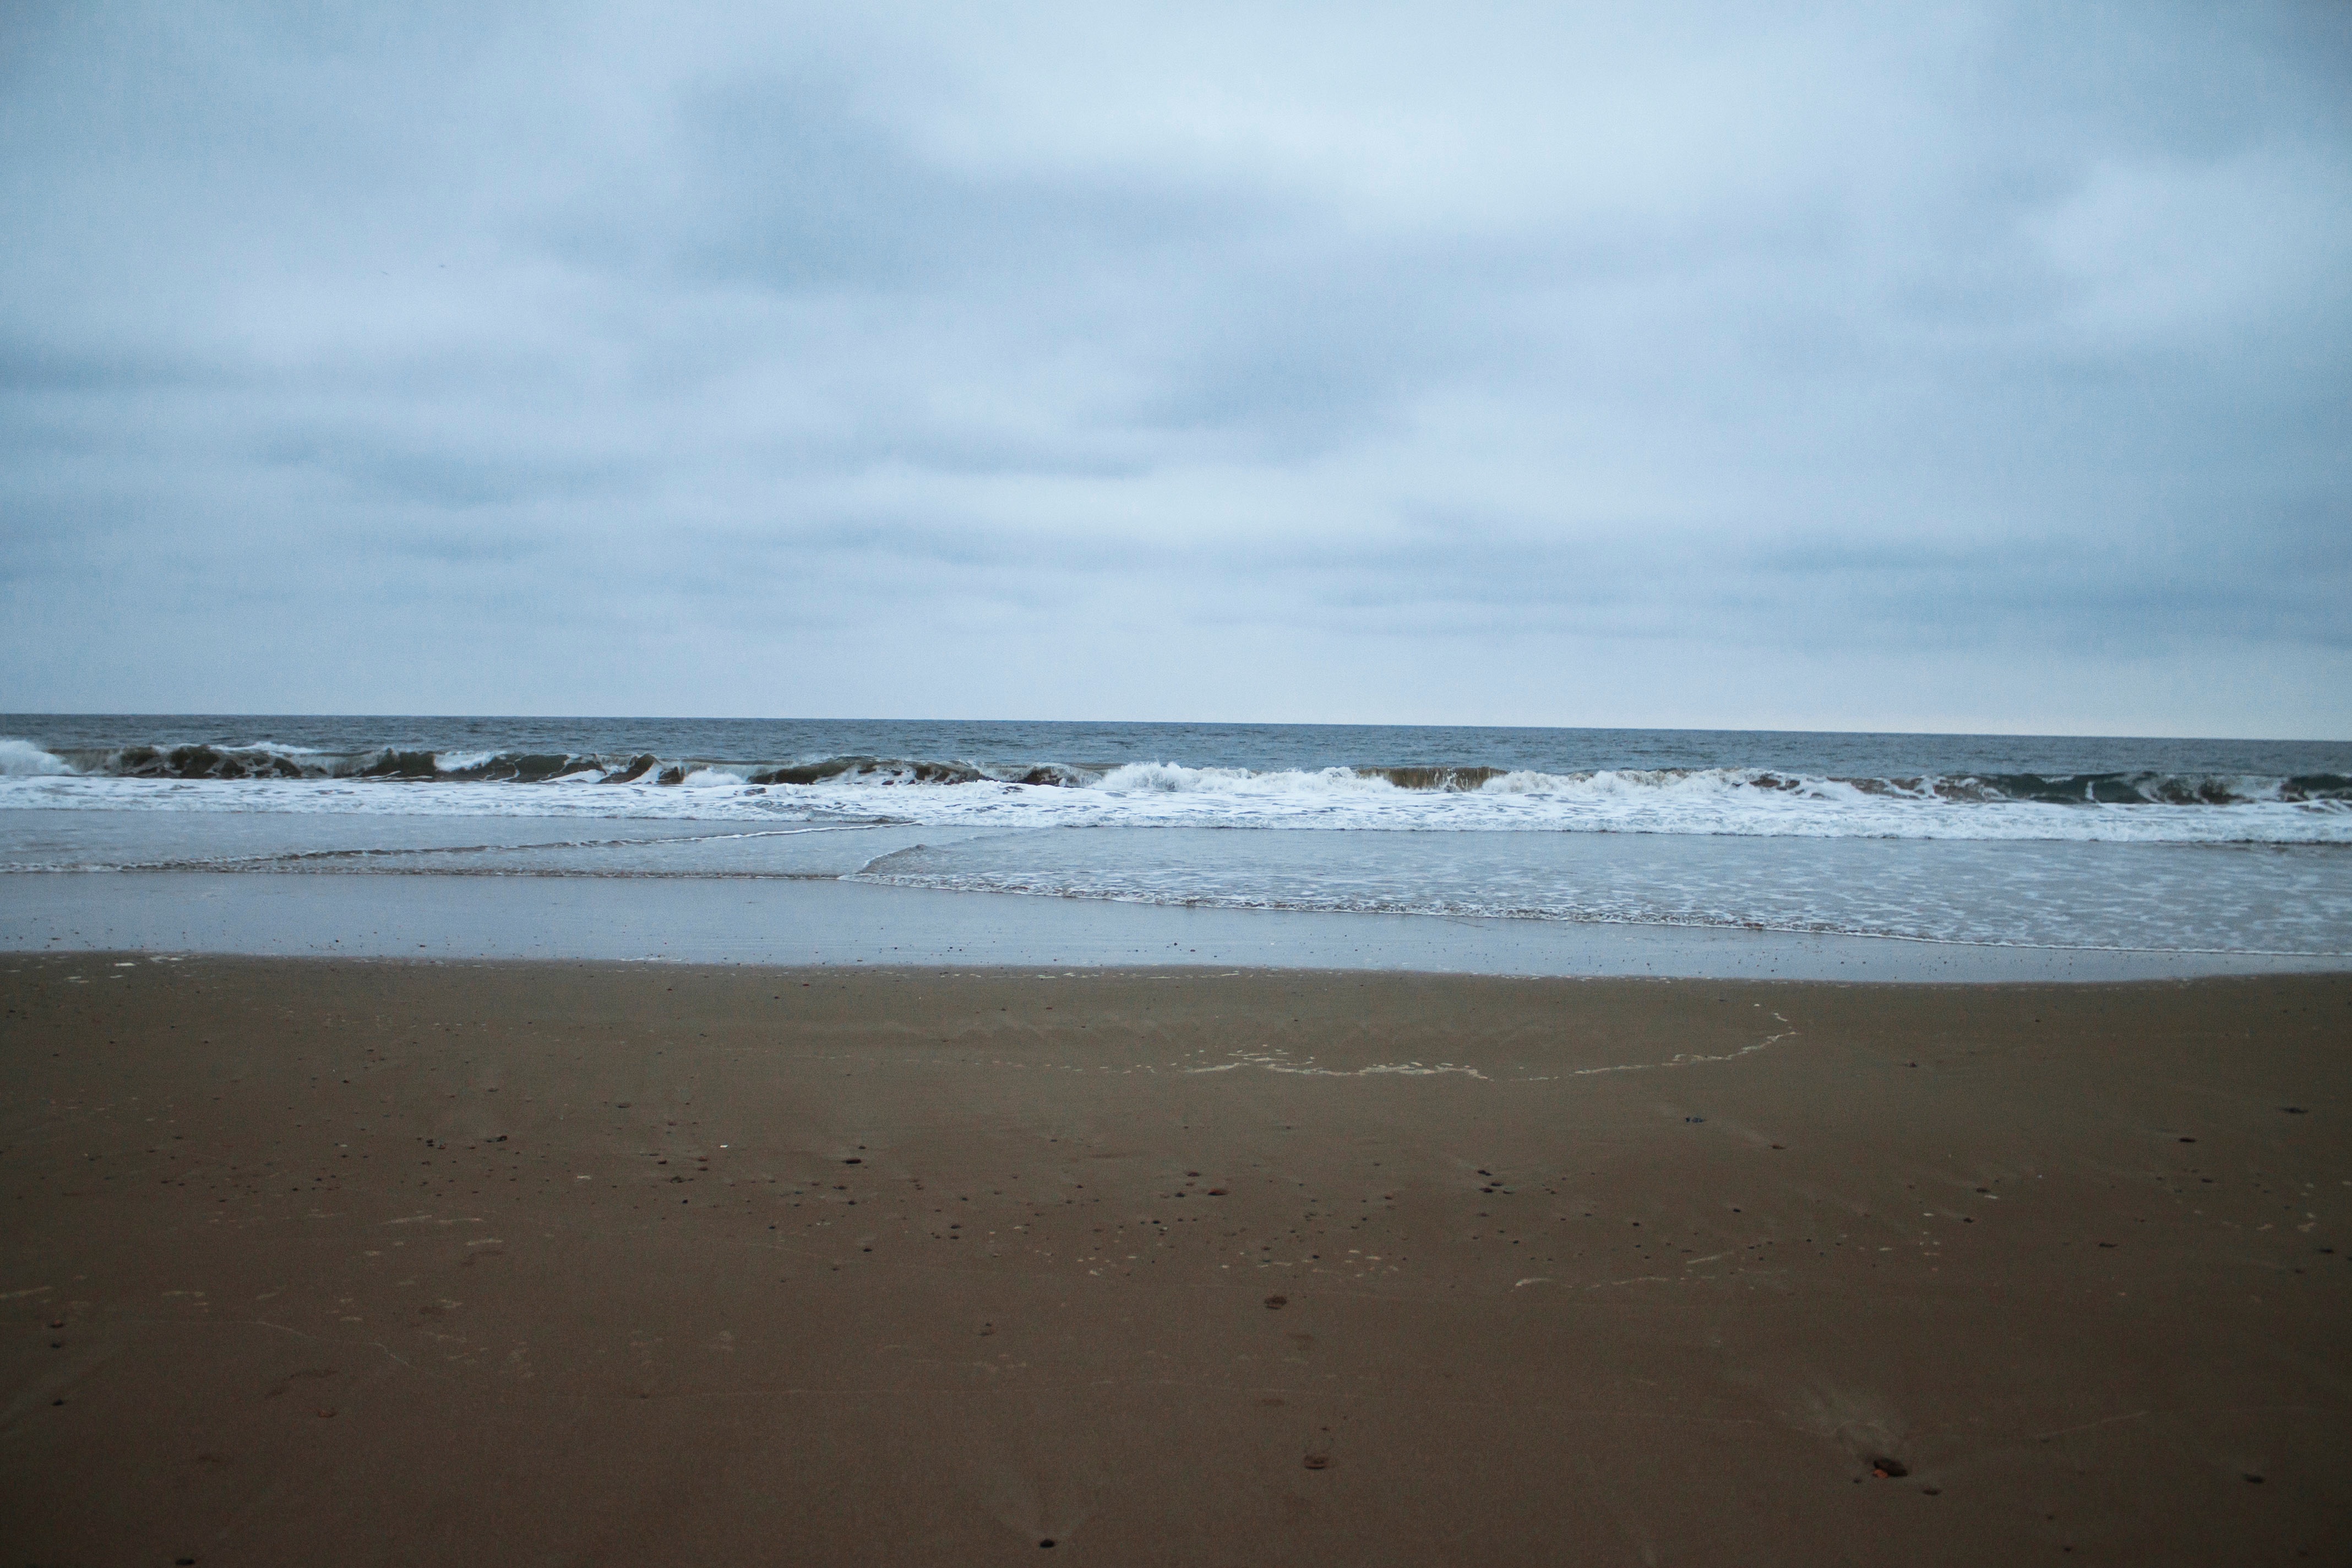
beach, sea, coast, sand, ocean, horizon, cloud, sky, shore, wave, wind, bay, body of water, mudflat, wind wave